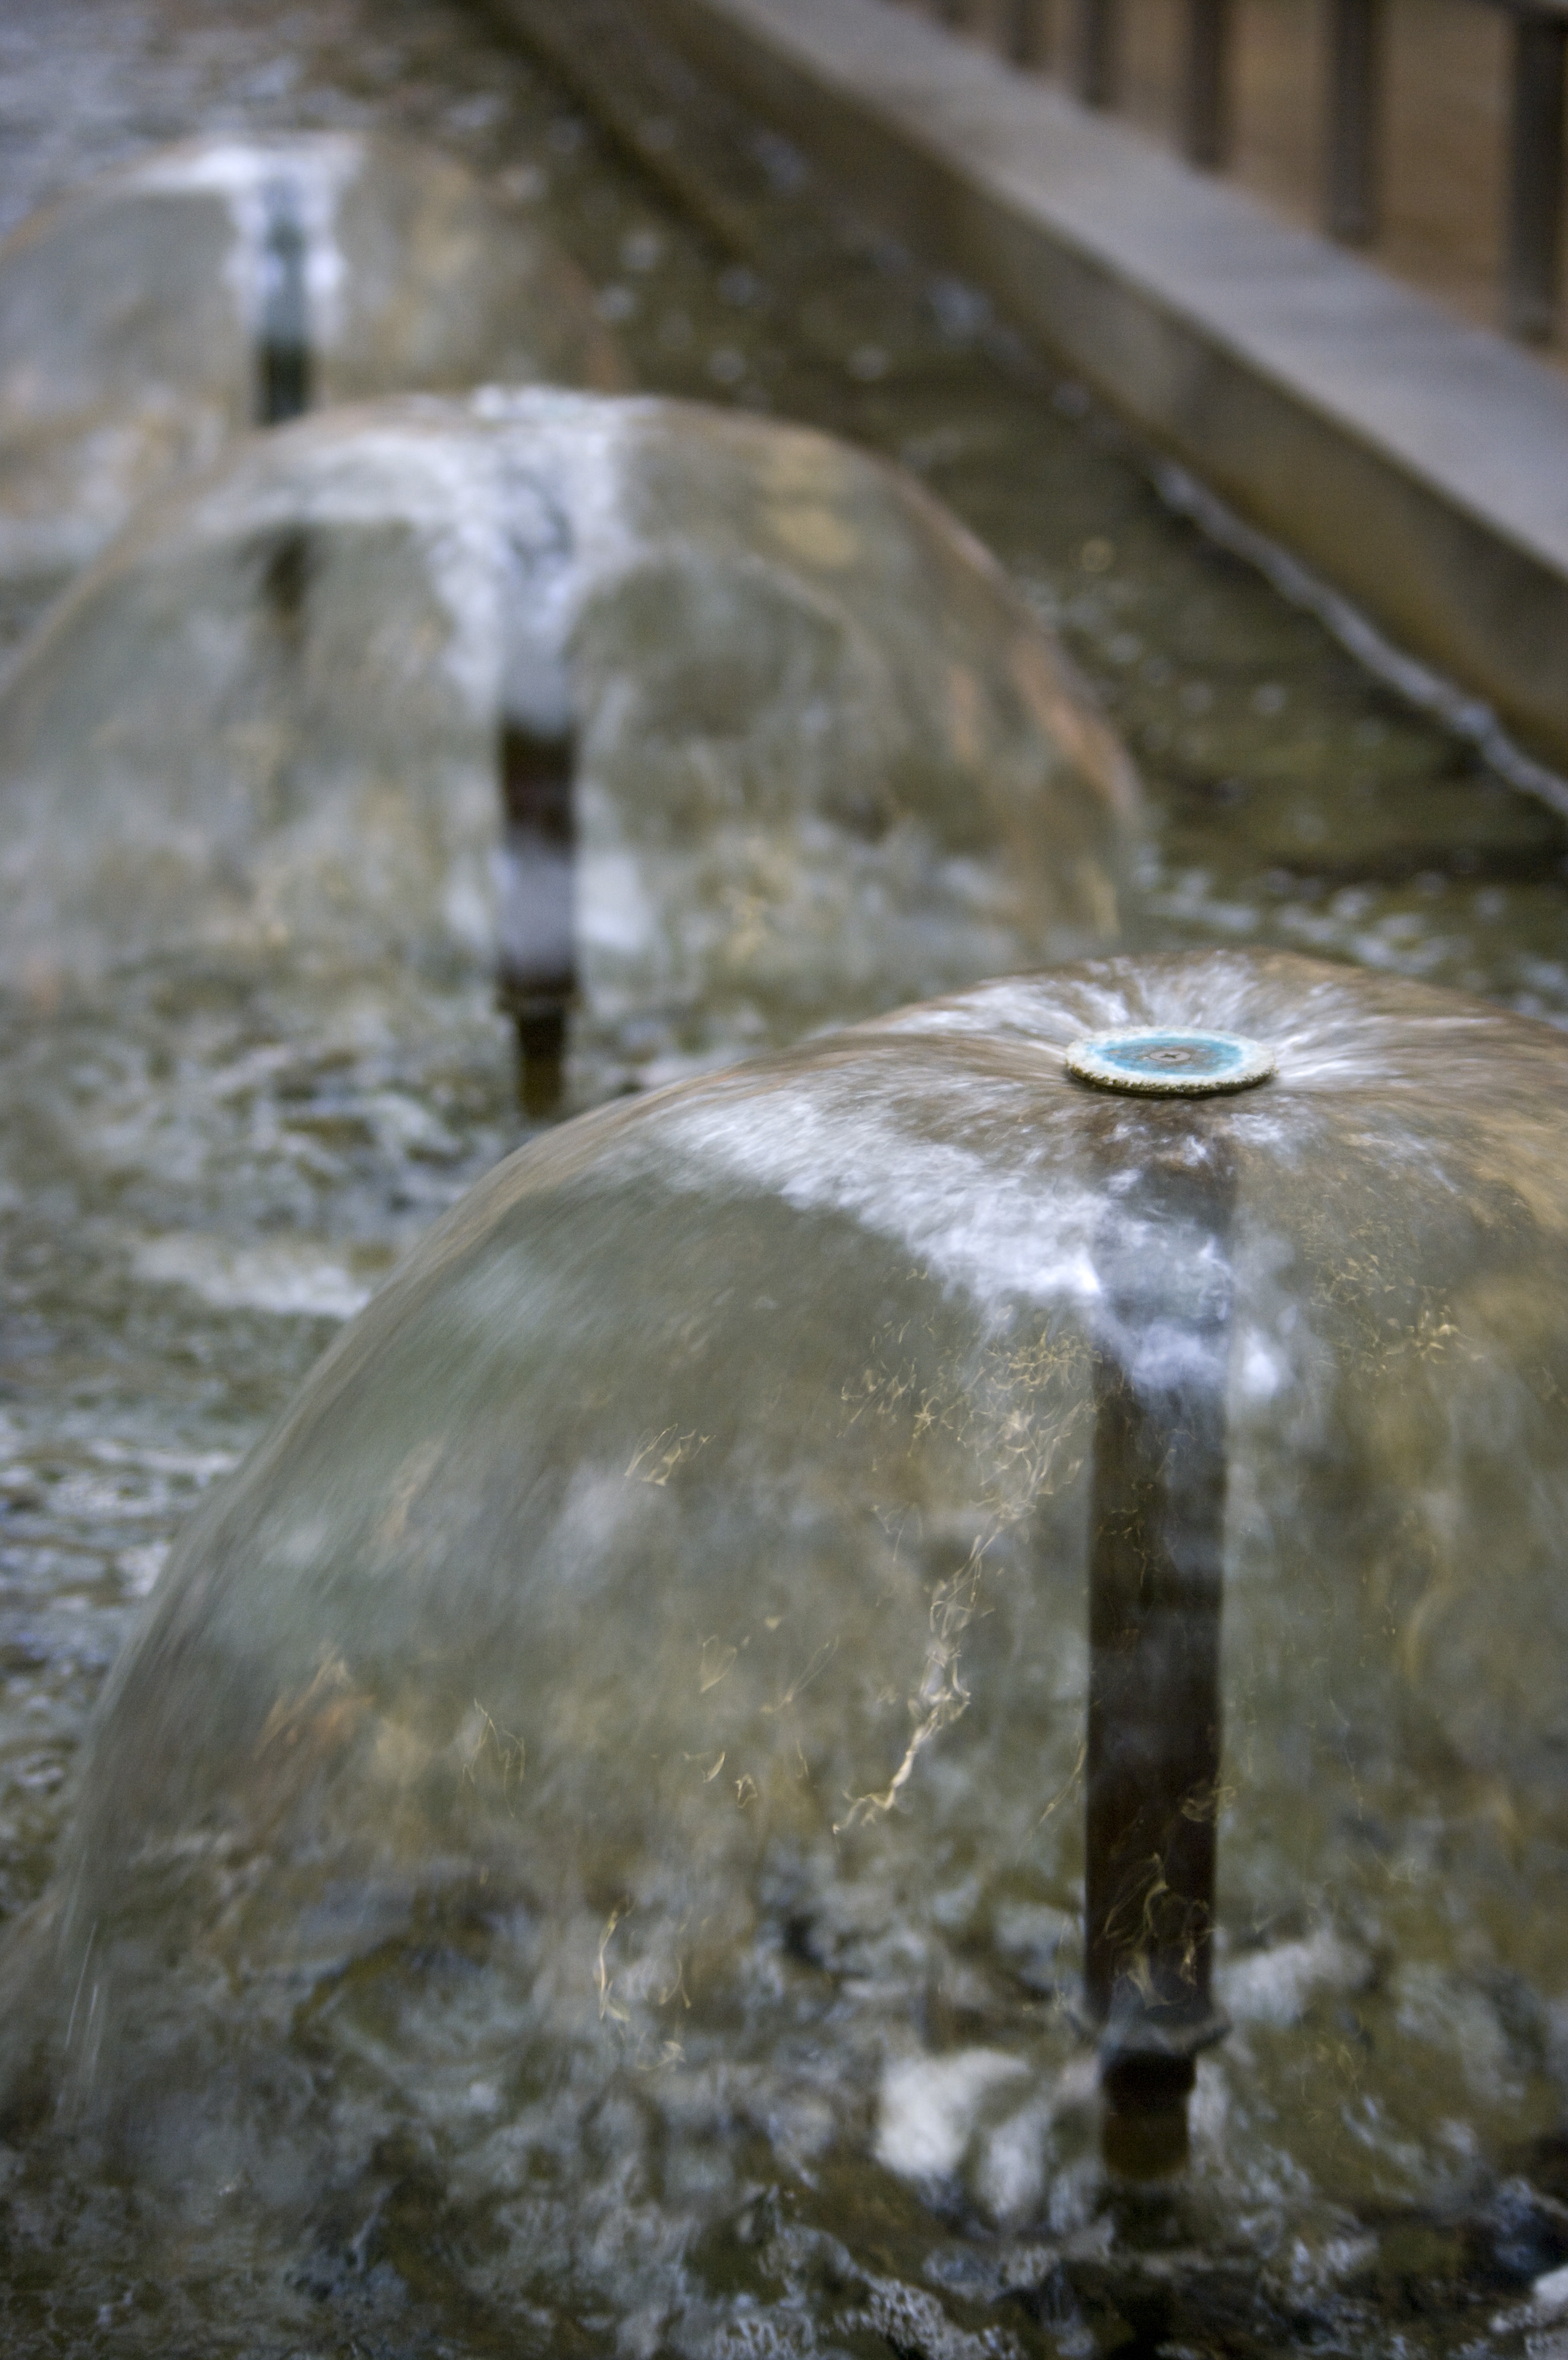
water, rock, snow, winter, rain, wet, summer, stream, ice, reflection, weather, material, waterway, fountain, hemisphere, water feature, freezing, going on